St Mary's Church, Walsall

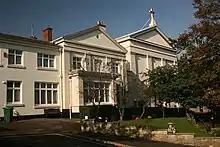
Back of the church

From St Mary's Church, other missions were started to serve other parts of Walsall. Some of those missions grew and became churches and parishes in their own right. In 1856, the mission on the corner of Blue Lane and Green Lane became St Patrick's Church. A new church was built there in 1967. From 1958 to 1960, St Thomas of Canterbury Church was built in Coal Pool. In 2012, the Vocationist Fathers came to serve the parish of St Mary's Church and also serve St Thomas of Canterbury Church and St Patrick's Church. St Mary's Church has three Sunday Masses at 5:30pm on Saturday and at 9:00am and 11:00am on Sunday. Both St Patrick's Church and St Thomas' Church have Sunday Masses at 6:30pm on Saturday and at 10:00am on Sunday, with St Patrick's having another Sunday Mass at 7:00pm.